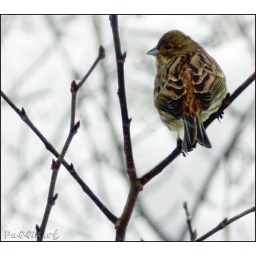
Just a bird on a tree in my backyard... Zoomed from behind the window in my living room...